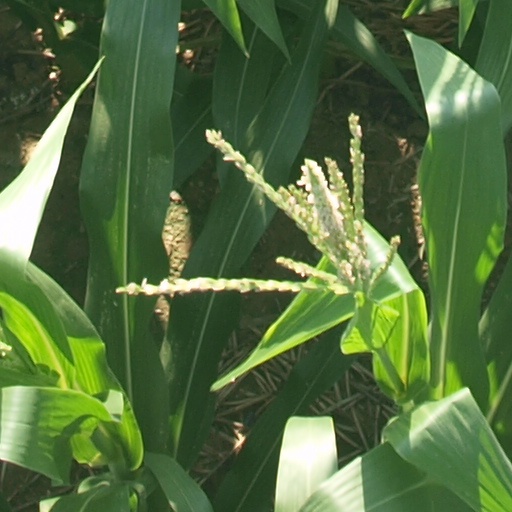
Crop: maize; corn